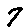
Label: 7